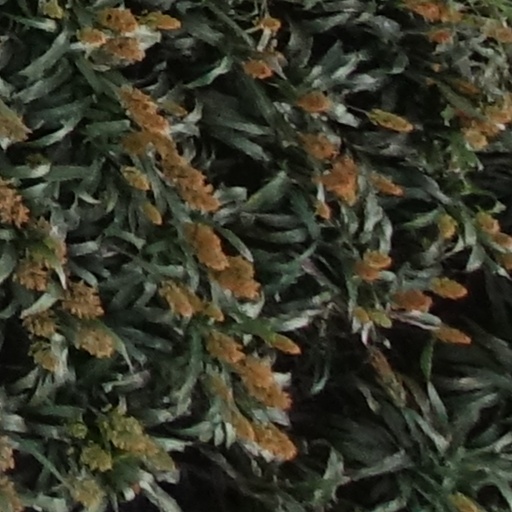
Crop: sorghum